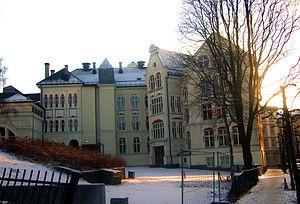
Skam est une série télévisée norvégienne pour jeunes adultes produite par NRK. Le premier clip de la série a été mis en ligne le 22 septembre 2015 et le premier épisode a été diffusé à la télévision le 25 septembre 2015 sur NRK.